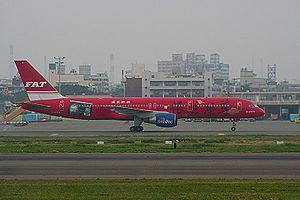
Far Eastern Air Transport est une compagnie aérienne taïwanaise basée à Taipei, capitale de Taïwan. Elle effectue des vols commerciaux réguliers internationaux et domestiques. L'Aéroport de Taipei Songshan est sa base d'opération principale.